Te Tautua

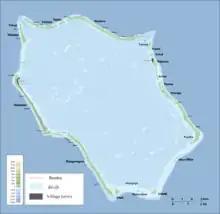
Penrhyn

Te Tautua is the smaller of the two main settlements on Penrhyn Atoll in the Cook Islands. It is located on Pokerekere Islet, which is also known as Pokerere or Tautua.